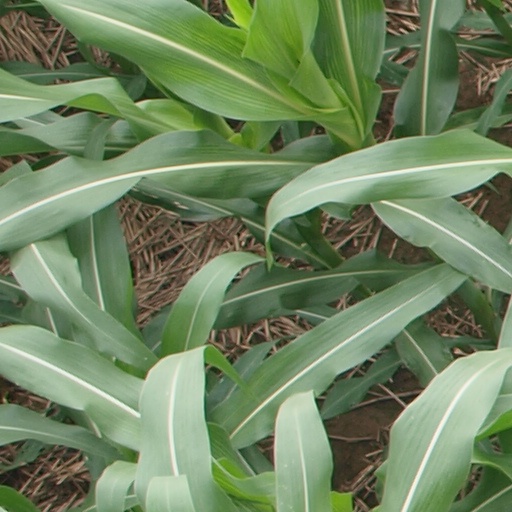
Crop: maize; corn